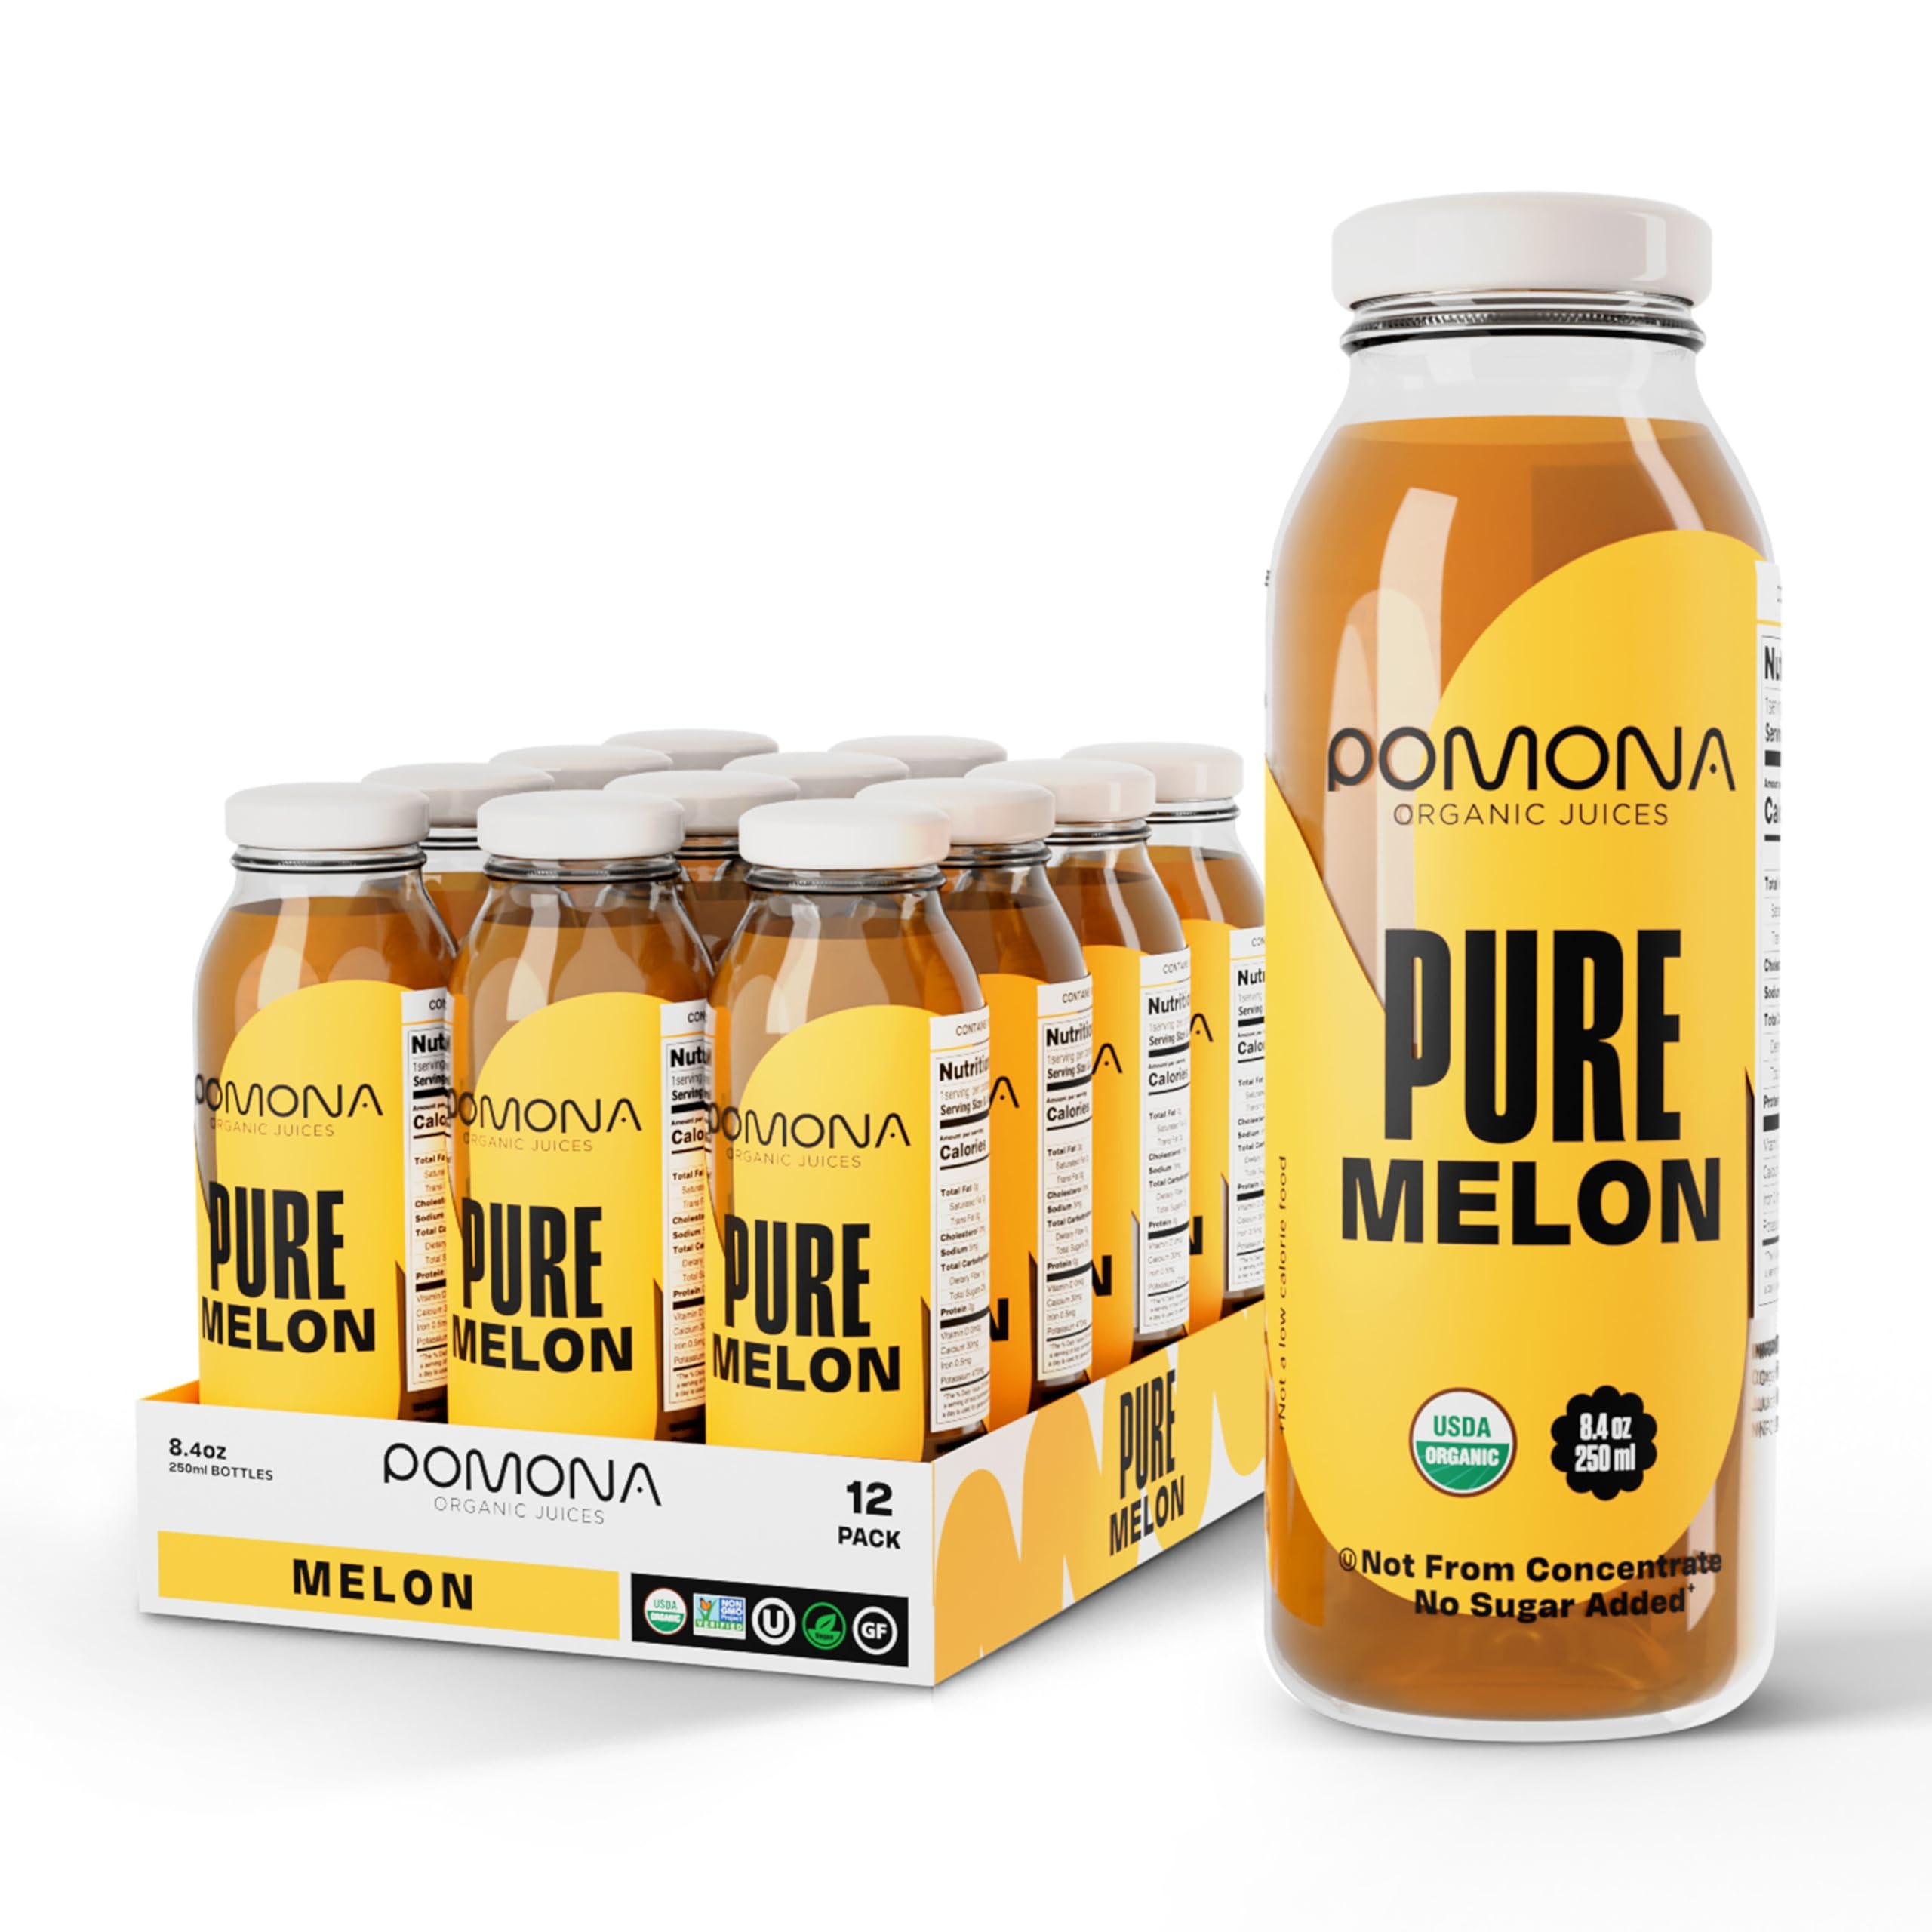
Item Name: Pomona Organic Juices Pure Melon Juice, Cold Pressed Organic Juice, Non-GMO, No Sugar Added, Not from Concentrate, Gluten Free, Kosher Certified, Preservative Free, 8.4 Ounce (Pack of 12)
Bullet Point 1: ORGANIC MELON JUICE WITH ONLY 2 INGREDIENTS: Our melon juice is only made with 98% organic melon, and 2% lemon juice. A delicious, natural juice that’s great for any time of day. Tastes great on its own, with club soda, sparkling water, or mixed in smoothies and other drinks.
Bullet Point 2: DRINK ON THE GO: These 8.4 fl oz bottles are ready to drink and perfect on the go! Each bottle contains 0.75 pounds of melon. Taste the health benefits of pure melon in every sip!
Bullet Point 3: COLD PRESSED JUICE: All of our fruit and vegetable juices are cold-pressed, never made from concentrate, and never diluted. We make our juices without added sugar, preservatives, or artificial flavors, and only with real, whole-food ingredients. Nothing added, everything gained.
Bullet Point 4: POMONA ORGANIC JUICES: Each juice is 100% USDA Organic, vegan, kosher, and gluten-free. All of our flavors are full of fresh fruit and veggies, providing an excellent, natural source of antioxidants, nutrients, dietary fiber, vitamins, and minerals.
Bullet Point 5: SHIPPED IN GLASS BOTTLES: Pomona Organic Juices are shipped in non-toxic glass bottles which are BPA, BPS, and DEHP free. Each 12 pack comes with 8.4 oz sustainable glass bottles. Better for you, better for the environment.
Value: 100.8
Unit: Fl Oz

Price: 45.99